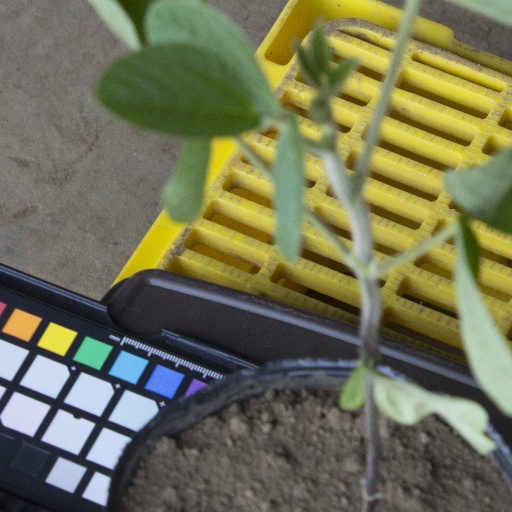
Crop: soybean